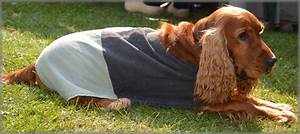
Label: cane